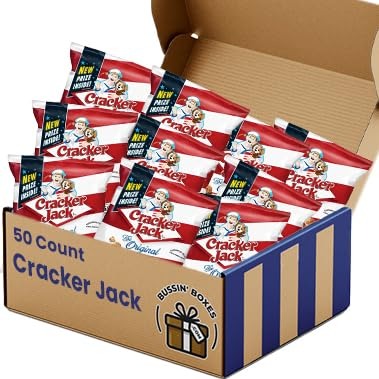
Item Name: Bulk Cracker Jack Caramel Coated Popcorn and Peanuts, 50 Count / 1.25 oz. by Bussin Boxes
Bullet Point 1: Cracker Jacks Caramel Popcorn - Bulk gift box of 50 individual snacks by the premium snack provider--Bussin Boxes
Bullet Point 2: Prize inside every bag - Perfect for sharing with the whole family for a grab-and-go snack
Bullet Point 3: Bulk Office Snacks or School Snacks - Great for snacks for the office, after school, classroom rewards, prizes, waiting rooms, or or Halloween, Pinata, Kids Party, Goodie Bags, prizes, and school snacks.
Bullet Point 4: College Care Package, Easter or Back to School - 50 individually wrapped pretzels are the perfect college snack box or care package.
Bullet Point 5: Gift One To: Friends, Family, Military, Students, Co-workers, Teens, Toddlers, Boyfriend, Girlfriend, Friend, Son, Daughter, Yourself, Women, Men, Inmates, Pregnancy, Mother, Father, Dad, Boss, Teacher, Kid, Husband, Wife, Grandchild, Grandson, Granddaughter, Grandmother, Grandfather, Grandma, Grandpa, Niece, Nephew, Aunt, Uncle, Cousin, Classmate, Loved one, Someone special, Fiancé, or a Buddy.
Product Description: Cracker Jack! This great gift box includes 50 individual bags of Original Cracker Jack Caramel Corn with Peanuts. This box is perfect for any popcorn lover. The CRACKER JACK brand has been an American favorite for 120 years. The delicious blend of caramel coated popcorn and peanuts is just as good as you remember. And, as if a tasty snack weren’t enough, who can forget the thrill of opening the surprise inside. This box contains individually wrapped Cracker Jack Caramel Popcorn & Peanuts--it makes the perfect grab and go addition to any lunch or just to have as a snack. The whole family will love it.
Value: 62.5
Unit: Ounce

Price: 59.44